Stefan Szczesny

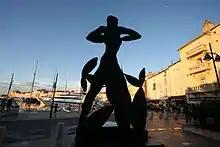
Shadow sculpture in Saint-Tropez, 2011

In 2001/02, Szczesy spent some time in a studio in Seville, Spain, where he created a number of Flamenco-inspired artworks. In 2002, a film documenting his achievements ("Szczesny – The film", directed by the Austro-American director Curt Faudon) was presented at the 55th Cannes Film Festival. In 2005, Szczesny began producing his so-called "shadow sculptures", cut from black steel plates and depicting lush vegetation and sensual female figures as symbols of life. In 2007, the exhibition "Mainau – The dream of an earthly paradise" offered a comprehensive overview of Szczesny's wide-ranging artistic output. On the occasion, Szczesny transformed Mainau island into a total work of art, creating a large number of ceramics in various shapes and sizes, large glass stelae and many other objects, including a bridge and a painted zeppelin NT. In 2008, Szczesny began work on a series of "golden paintings"; in these, Szczesny uses the powerful symbol that is gold and its associations with bounty and glory to celebrate life's beauty. In 2010, Szczesny opened his large new studio in Saint-Tropez.